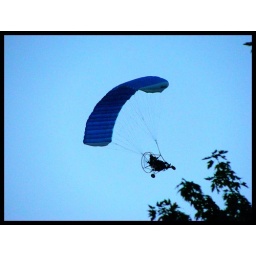
he was flying over my sister's house the other day...